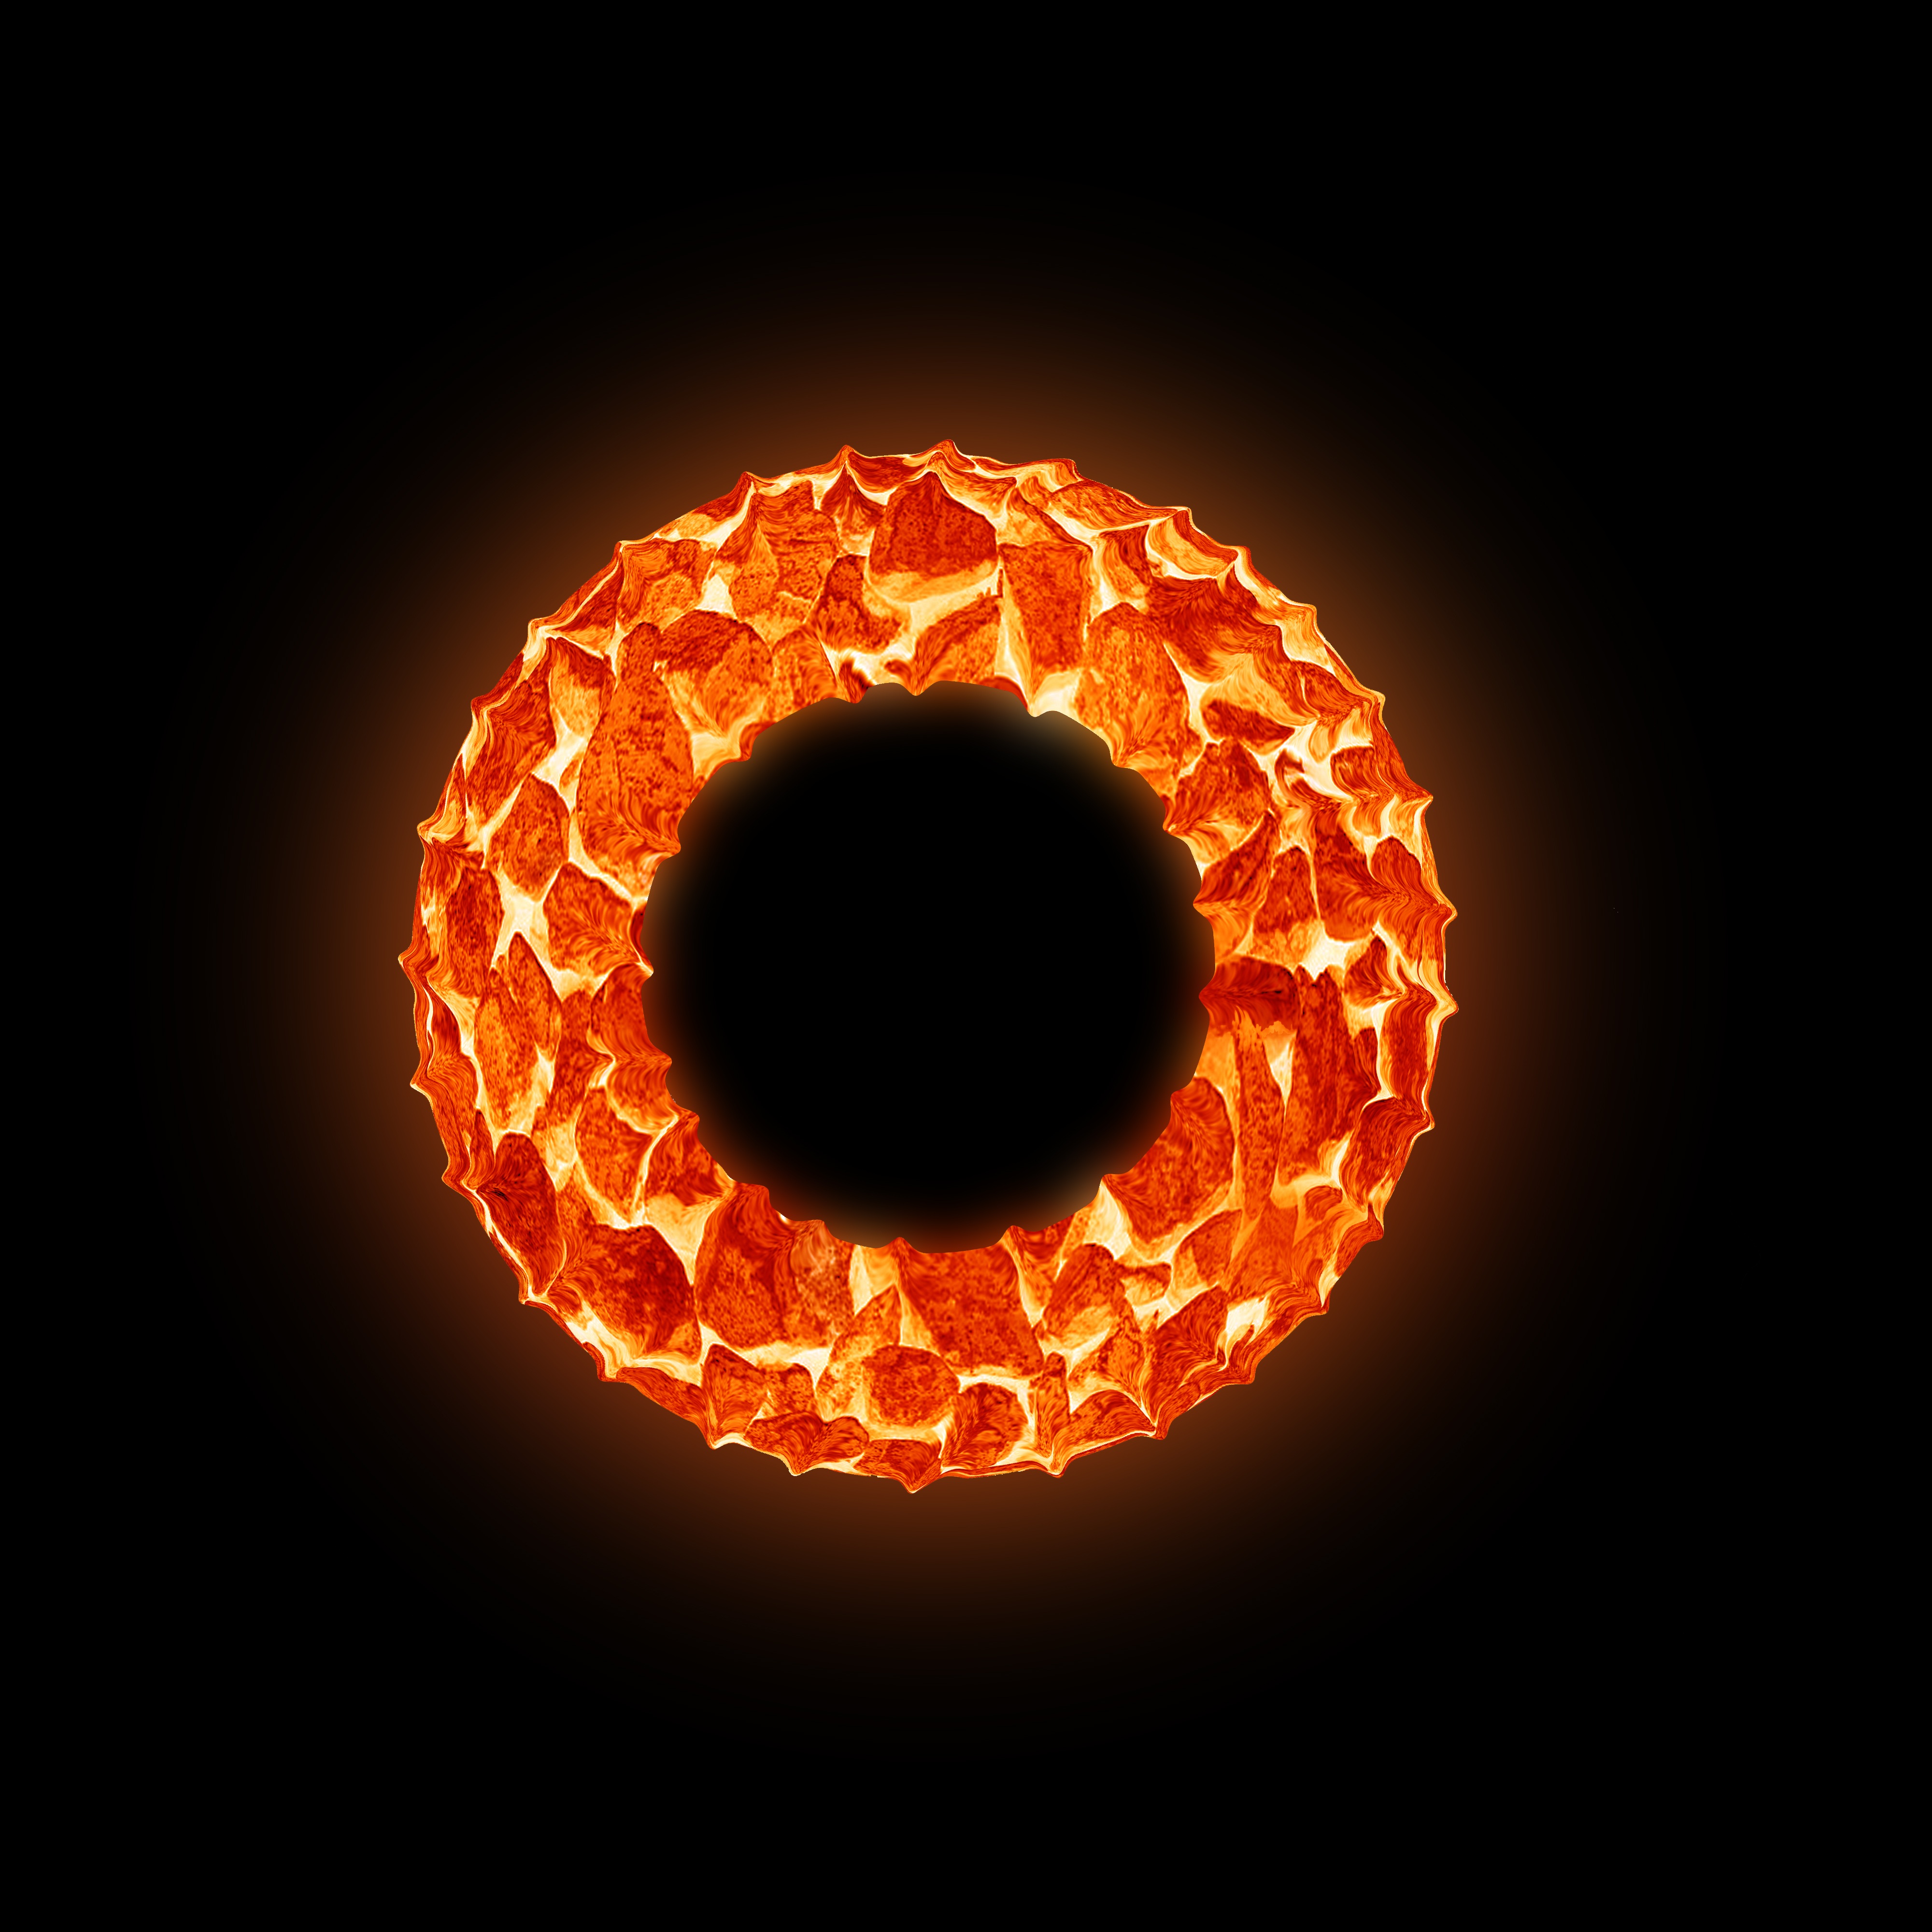
light, round, number, heart, orange, red, flame, fire, lighting, circle, font, background, organ, flames, threads, computer wallpaper